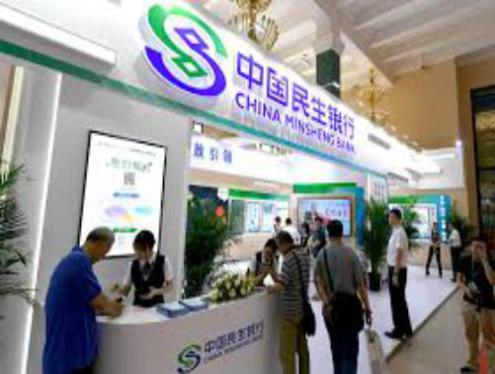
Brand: minsheng
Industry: Others